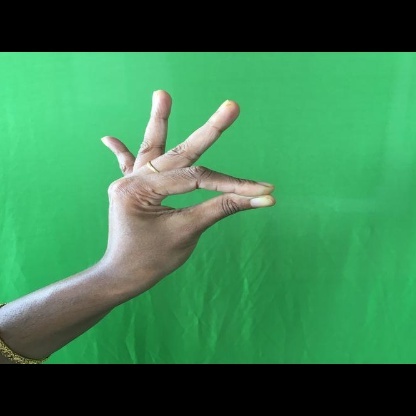
Mudra: Hamsasyam